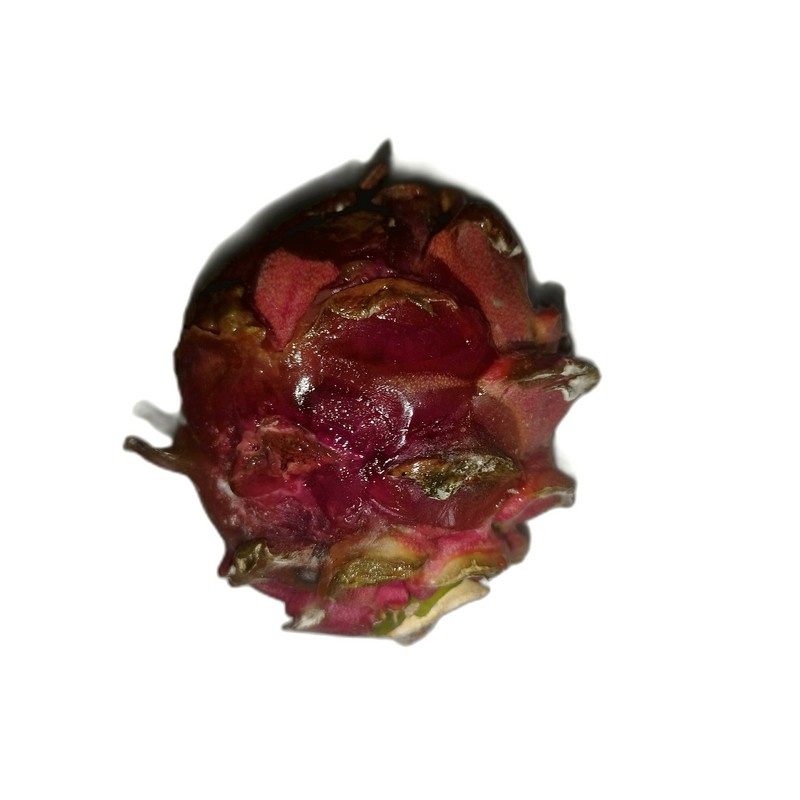
Label: Defect Dragon Fruit